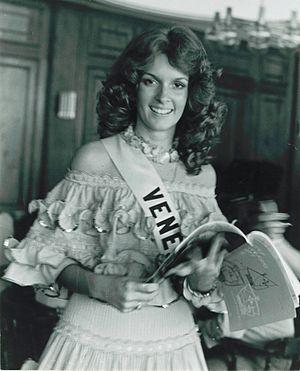
Miss Venezuela est un concours de beauté féminin tenu au Venezuela depuis 1952, destiné aux vénézuéliennes. Il se déroule traditionnellement en septembre ou précédé de deux ou trois mois. La diffusion du concours dure généralement environ quatre heures.